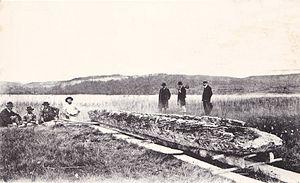
Pirogue du lac de Chalain (Jura – France)
Fontenu est une commune française située dans le département du Jura, en région Bourgogne-Franche-Comté.
La rive occidentale du lac de Chalain, en France, est l'un des 110 sites palafittiques préhistoriques autour des Alpes classés au Patrimoine mondial de l'Unesco. Le site est situé sur la rive ouest du lac de Chalain, dans le massif du Jura, entre les communes de Fontenu, Marigny, et Doucier, dans le Jura, en Bourgogne-Franche-Comté.
Cité lacustre est un terme appartenant au vocabulaire de l'archéologie ou de l'ethnographie désignant des constructions d'âges divers situées en bord d'un lac ou d'un étang, voire sur ces derniers ; dans ce cas elles peuvent être flottantes ou sur pilotis.
Les sites palafittiques préhistoriques autour des Alpes sont un ensemble de vestiges d'habitations lacustres préhistoriques présents autour des lacs et des marais des Alpes et aux abords de l'arc alpin.
L'Âge du bronze est la période de la Protohistoire et de l'Histoire caractérisée par l'existence de la métallurgie du bronze, nom générique des alliages de cuivre et d'étain. L'Âge du bronze succède au Néolithique final et précède l'Âge du fer dans de nombreuses régions de l'Ancien Monde.
La Combe d'Ain est une partie du Jura central constituée par une dépression sédimentaire glaciaire et lacustre que traverse l'Ain de Crotenay jusqu'à Largillay-Marsonnay / Barésia-sur-l'Ain et Thoiria, au nord de Moirans-en-Montagne et du barrage de Vouglans.